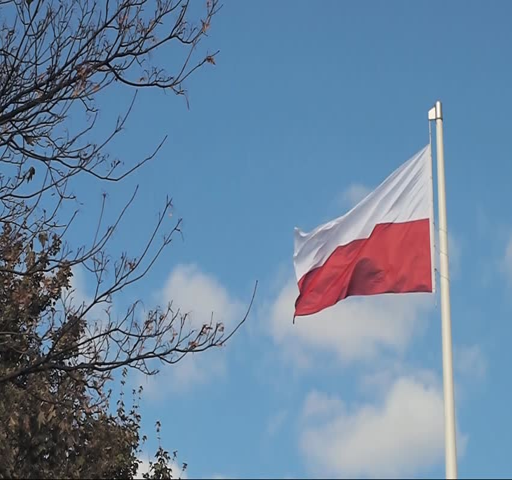
red and white flag on the mast